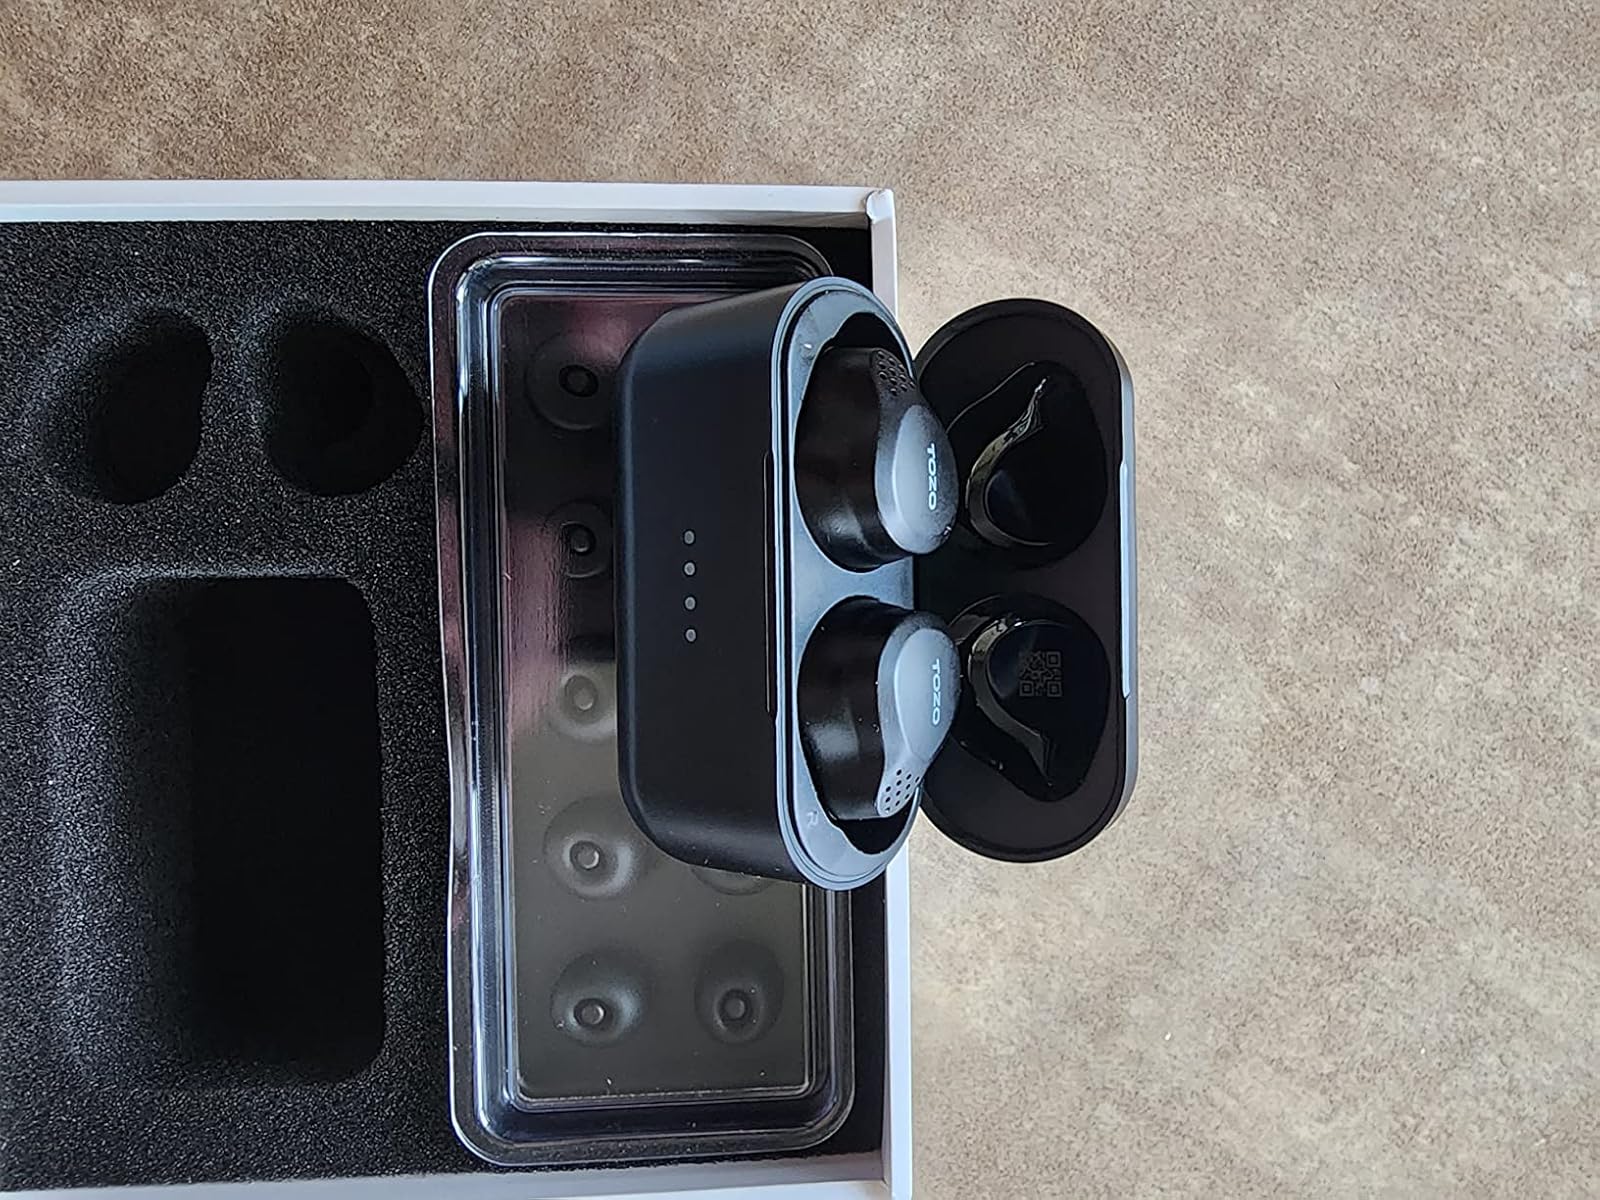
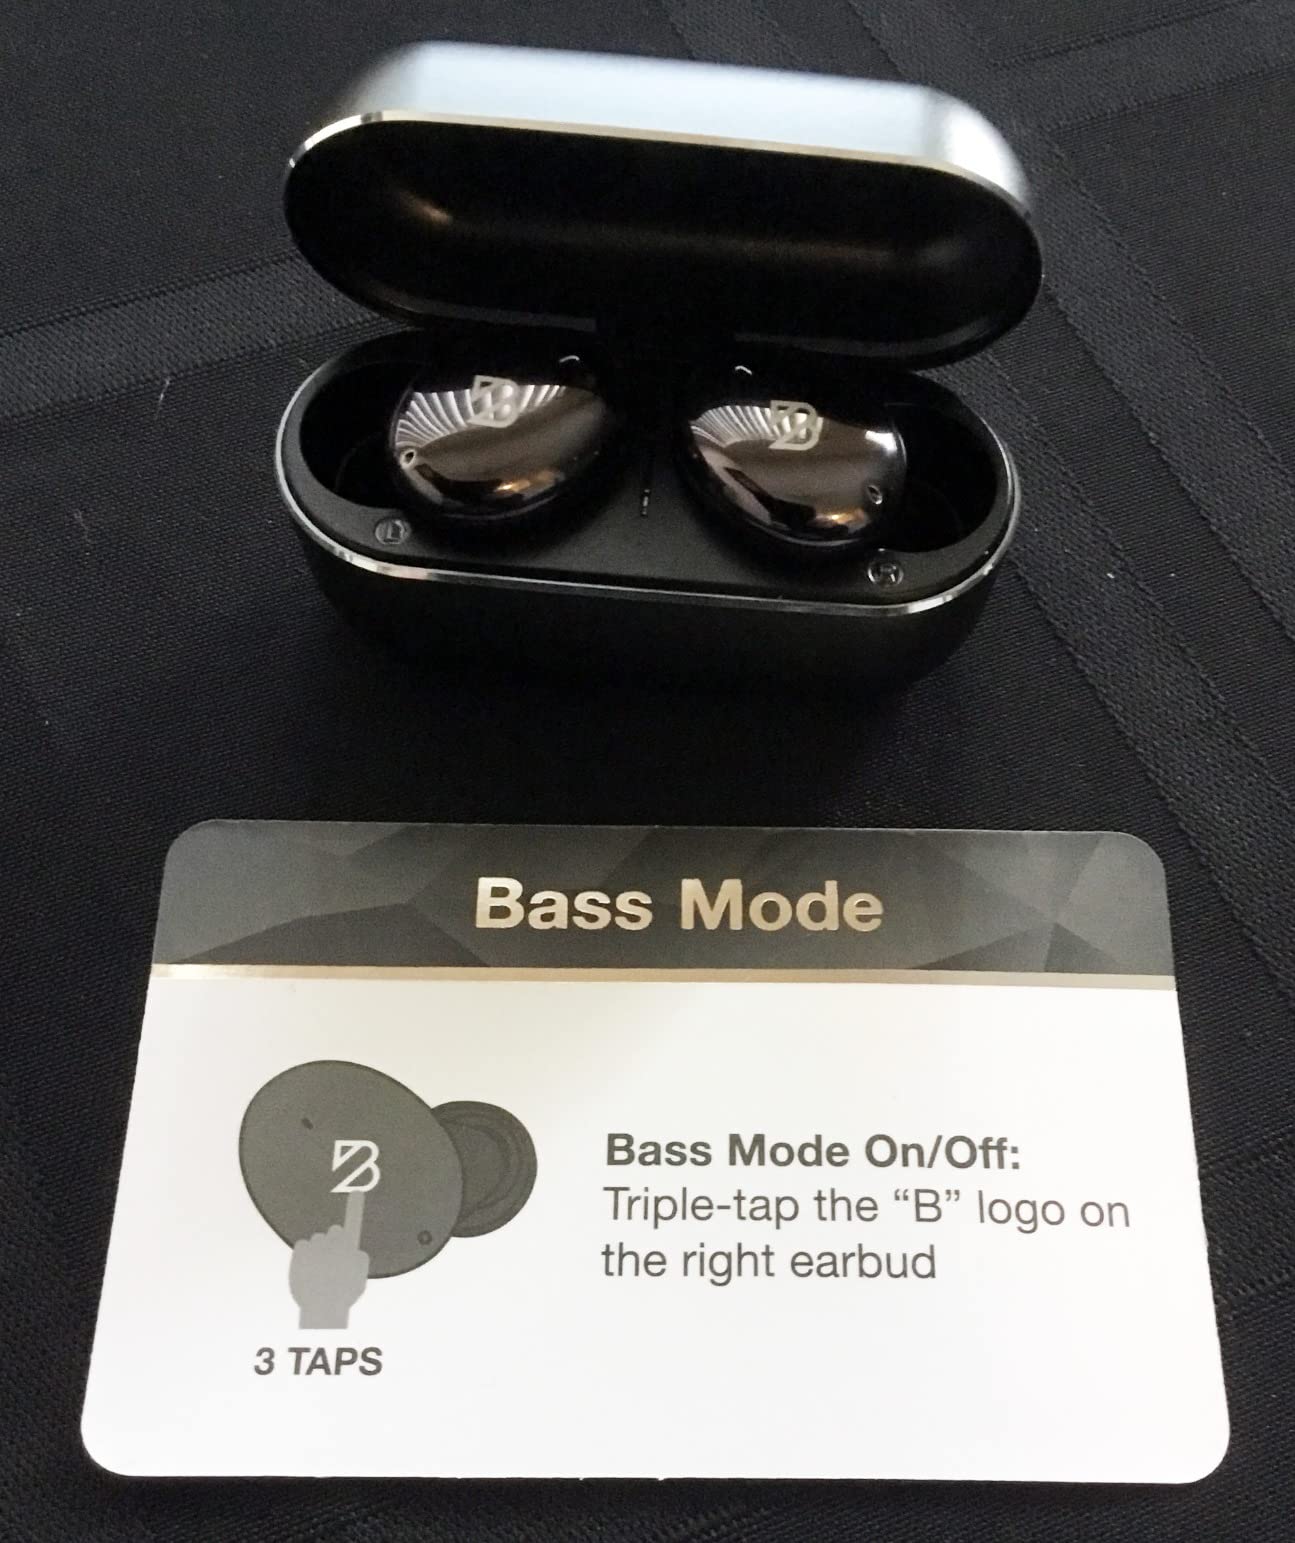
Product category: earbuds
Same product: no